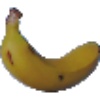
Label: Banana 1